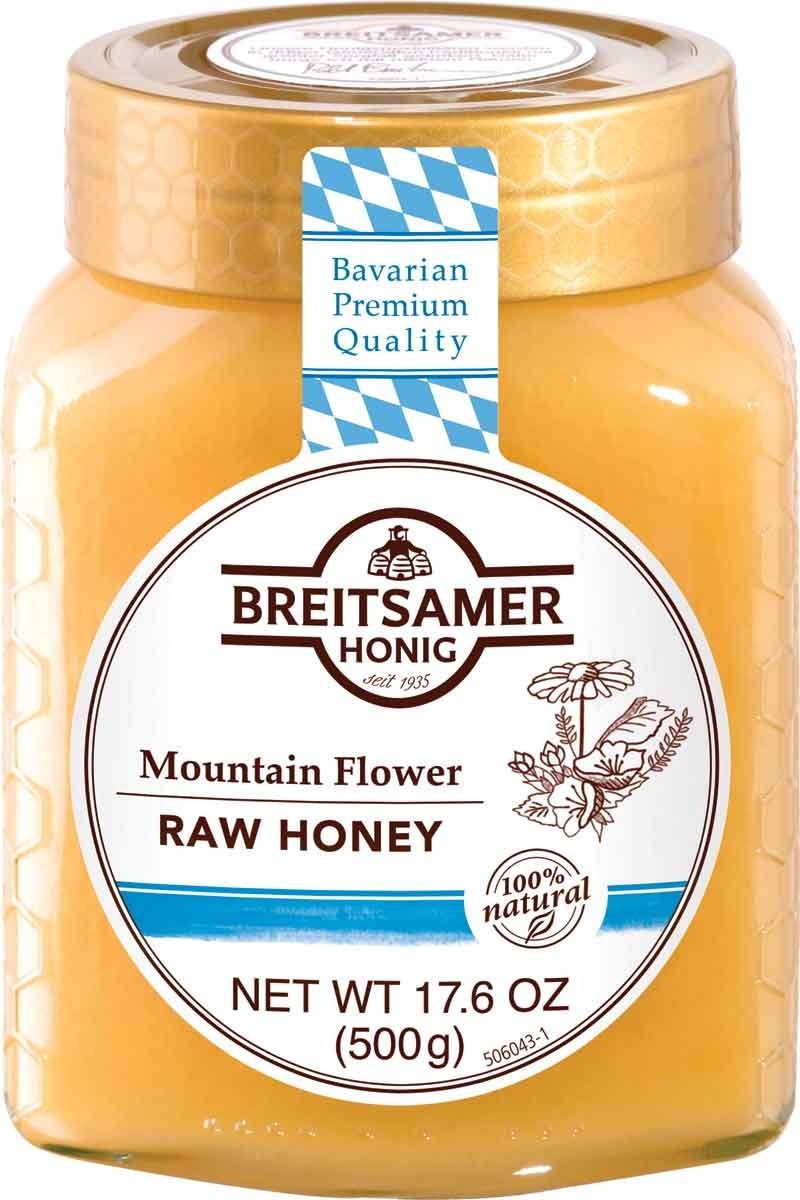
Item Name: Breitsamer Mountain Flower Raw Honey in Jar, 17.6 Ounce (Pack of 6)
Bullet Point 1: All natural, raw honey that is fair trade certified
Bullet Point 2: Fine, creamy, distinct, and aromatic honey unlike any other
Bullet Point 3: Bees collect this honey exclusively from the mountainous regions
Bullet Point 4: Use this honey as a spread in the morning, a sweetener for meals, drinks, and pastries, and for any of your other honey desires
Bullet Point 5: Breitsamer is a family owned company that has been producing 100% pure and natural honey in Germany since 1935
Value: 105.6
Unit: oz

Price: 19.99